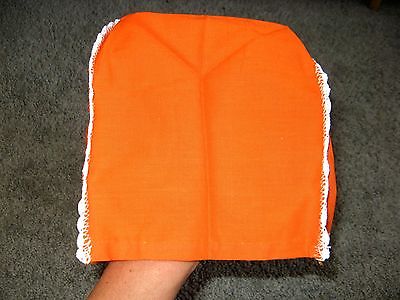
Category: toaster